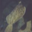
Label: flatfish